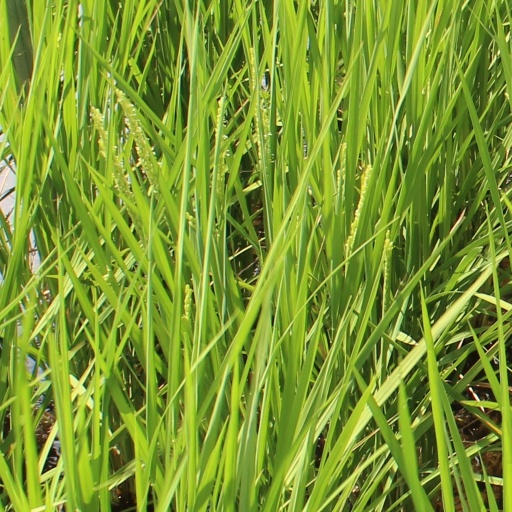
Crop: rice